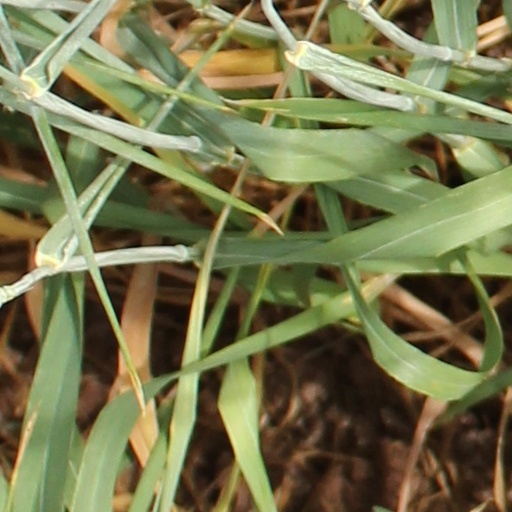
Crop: wheat